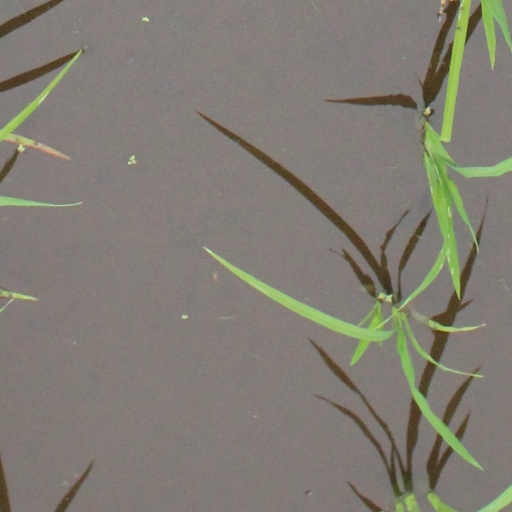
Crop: rice